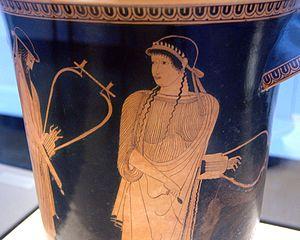
Alcée et Sappho. Face A d'un kalathos attique à figures rouges, v. 470 av. J.-C. Provenance